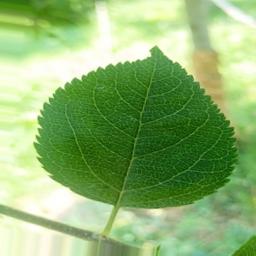
Label: Healthy